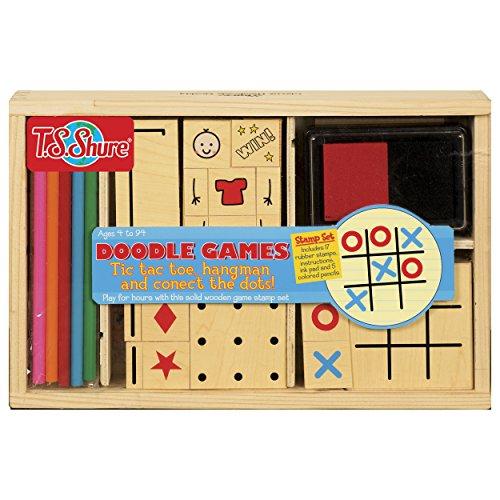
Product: T.S. Shure Doodle Games Wooden Stamp Set
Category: Toys & Games | Dress Up & Pretend Play | Pretend Play | Magnetic & Felt Playboards
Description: Includes 17 wooden stamps, game instructions, ink pad, and 5 colored pencils.
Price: $8.00
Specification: ProductDimensions:10.9x2x7inches|ItemWeight:13.8ounces|ShippingWeight:13.8ounces(Viewshippingratesandpolicies)|DomesticShipping:ItemcanbeshippedwithinU.S.|InternationalShipping:ThisitemcanbeshippedtoselectcountriesoutsideoftheU.S.LearnMore|ASIN:B0794HKPZM|Itemmodelnumber:228|Manufacturerrecommendedage:4-15years